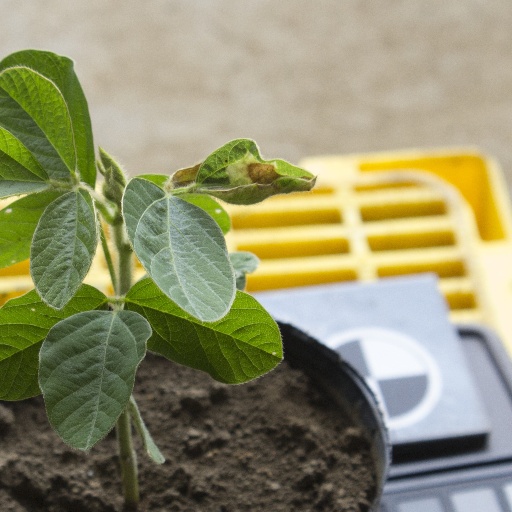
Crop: soybean